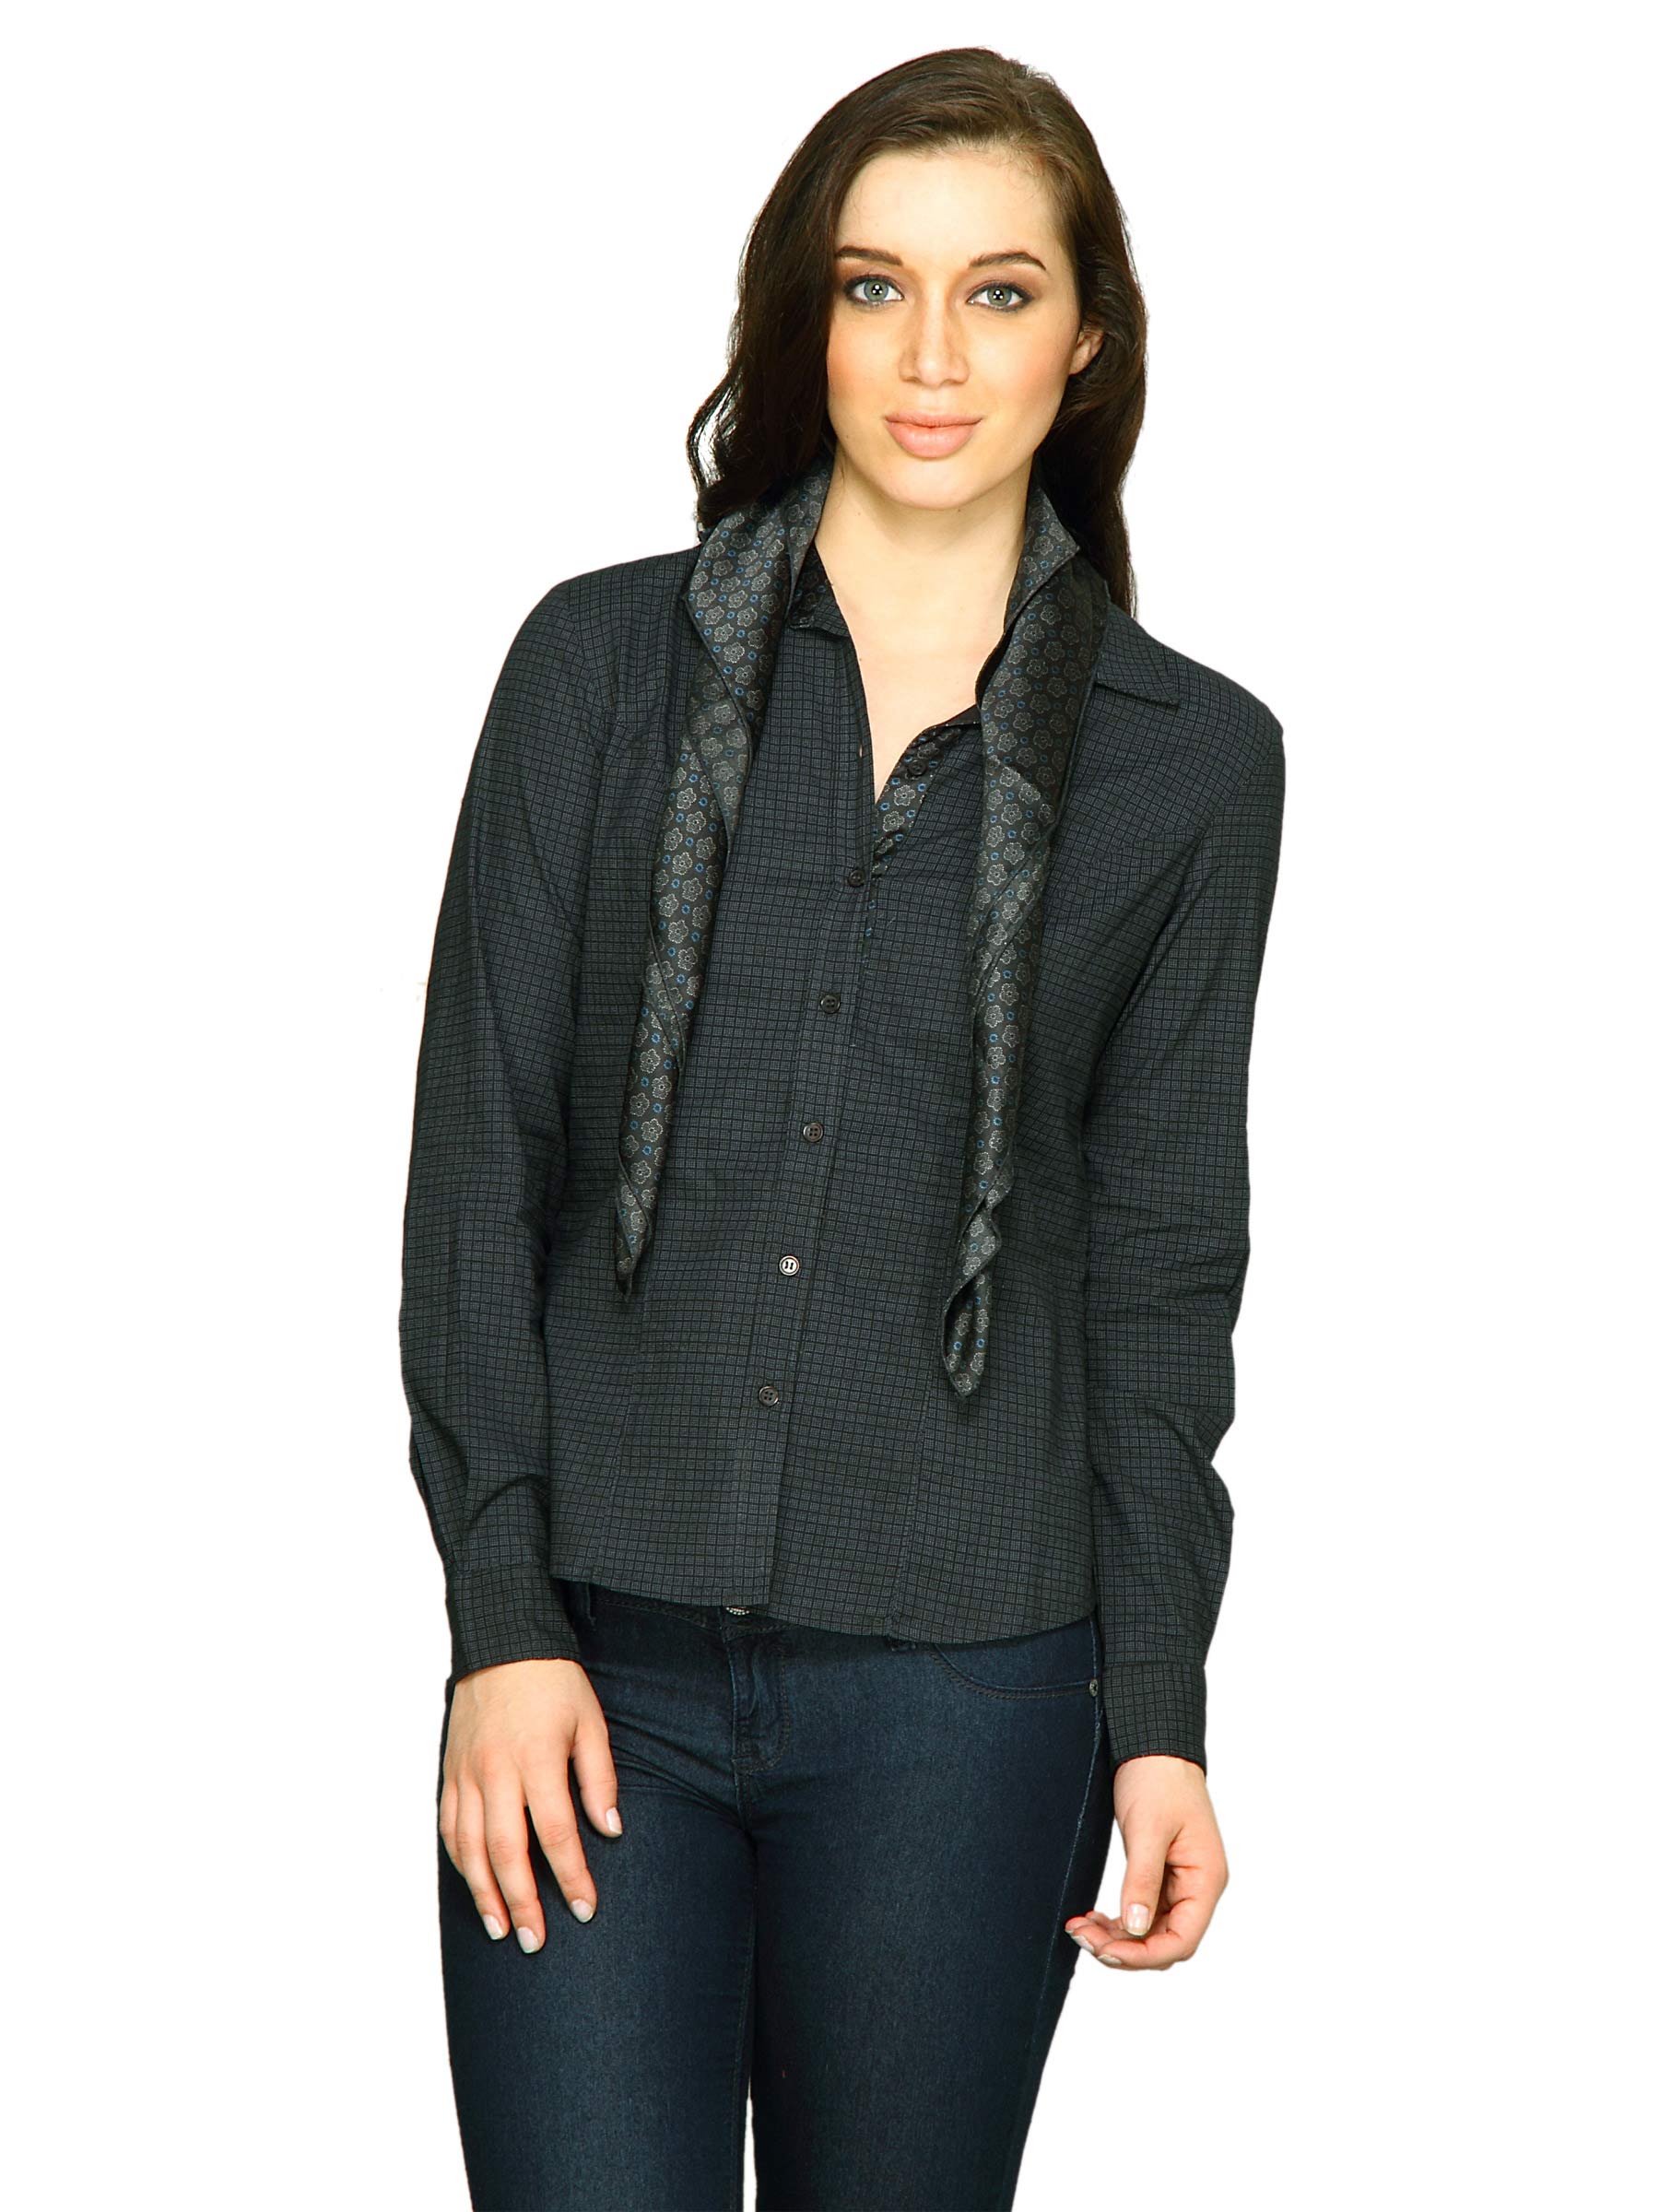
Scullers For Her Women Scarf Shirt Black Tops
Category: Apparel / Topwear / Shirts
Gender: Women
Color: Black
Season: Fall 2011
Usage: Casual